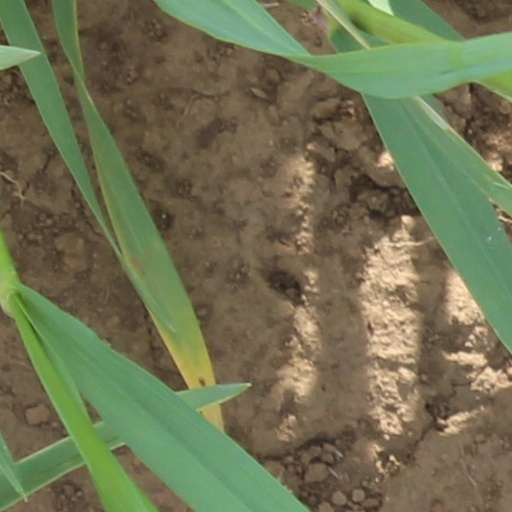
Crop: wheat